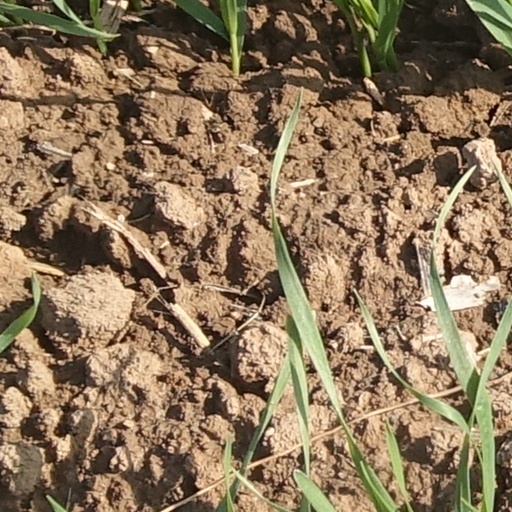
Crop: wheat